Kokoda Track campaign

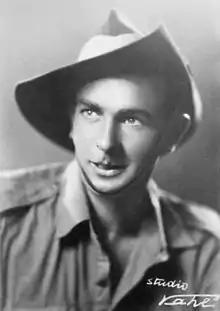
Private Bruce Steel Kingsbury VC. (AWM P01637.001)

The attack on Kokoda was preceded with bombing and strafing by sixteen P–39s. Symington was able to advance into Kokoda and, meeting minimal resistance, was able to occupy it. A message was sent with Corporal Sanopa to Cameron requiring resupply by air and reinforcements to hold the village. C Company advancing on the main track, met increasing resistance as it came upon Tsukamoto's main force. Unable to advance further, it withdrew to Deniki, with the Japanese closely following. It arrived there at 5:50 pm. As D Company, under Captain Max Bidstrup took up a position at the junction on the Oivi–Kokoda track, it came under strong attack by engineers from both directions. Judging the attack on Kokoda had been unsuccessful he withdrew at 4:30 pm back to Deniki with his main force, arriving at about 1:30 pm on 9 August (with 17 Platoon, that had become isolated in the fighting, arriving the next day).